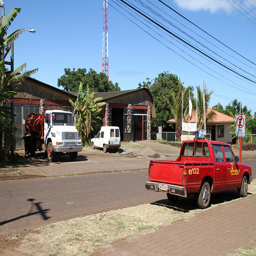
A red truck is parked in front of houses.
A street with a red four door truck parked on the side of the road in front of a sign and other vehicles parked across the street.
There are three houses and three trucks outside.
A picture of a neighborhood during the daytime.
Different trucks are parked on the side of a road.